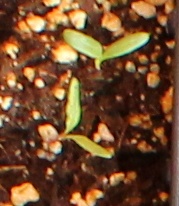
Label: Sugar beet